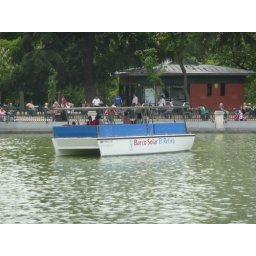
A solar-powered boat cruising round the big boating lake in the Retiro.